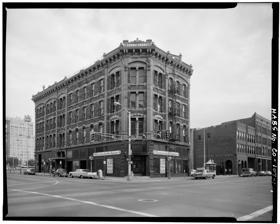
Building: G. W. & W. M. Clayton Building
Country: United States of America
Year built: 1882
United States historic place Granite Building U.S. Historic district Contributing property HABS photo Location 1454-60 Larimer Street, 1226-28 15th Street, Denver, Colorado Coordinates 39°44′53″N 104°59′55″W / 39.74795°N 104.99854°W / 39.74795; -104.99854 Built 1882 Part of Larimer Square Historic District ( ID73000468 ) Designated CP May 7, 1973 The G. W. & W. M. Clayton Building , also known as the Granite Hotel , Granite Building and the Clayton Building , is an 1882 commercial building in Denver, Colorado and is a Denver Landmark .  It is a four-story building which was built in 1882 on the site of the first building in Denver, a log cabin. It was built to host the M.J. McNamara Dry Goods Company. G. W. & W. M. Clayton is inscribed near the top of the building for businessman George W. Clayton and his brother William M. Clayton , who served as mayor of Denver. The Denver Public Library has a photograph of the G. W. & W. M. Clayton Building. It is a substantial building which eventually became a boarding house by the 1910s, and then a flophouse, however.  Ownership changed in 1965 and it was restored by 1970.  It held offices, restaurants, and a comedy club in its basement. In 1969-70 it was in the Skyline Urban Renewal Area, and it was photographed by William Edmund Barrett for the Historic American Buildings Survey program. It was designated a Denver Landmark in 1983. It is located in the Larimer Square Historic District , which is a Denver Landmark. And it is listed on the National Register of Historic Places as a contributing building in the Larimer Square Historic District, which includes the entire 1400 block of Larimer St.; the nomination terms it the Clayton Building. It is described there as: (Clayton Building) - In 1882 this massive and elaborate cut granite building was constructed with a large cornice hosting a filigree railing on the two street sides. Handsome cast-iron structural columns are exposed when not covered by the granite facade. Directly fronting the corner of the block is a bay front, adding an unusual dimension to the building. An interior shaft and skylight is the vent for the bathrooms. Along with the original stainglass windows this is one of the most unusual buildings on the block. References